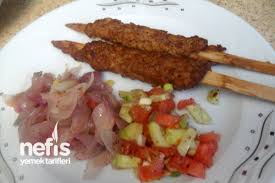
Yemek: kebap